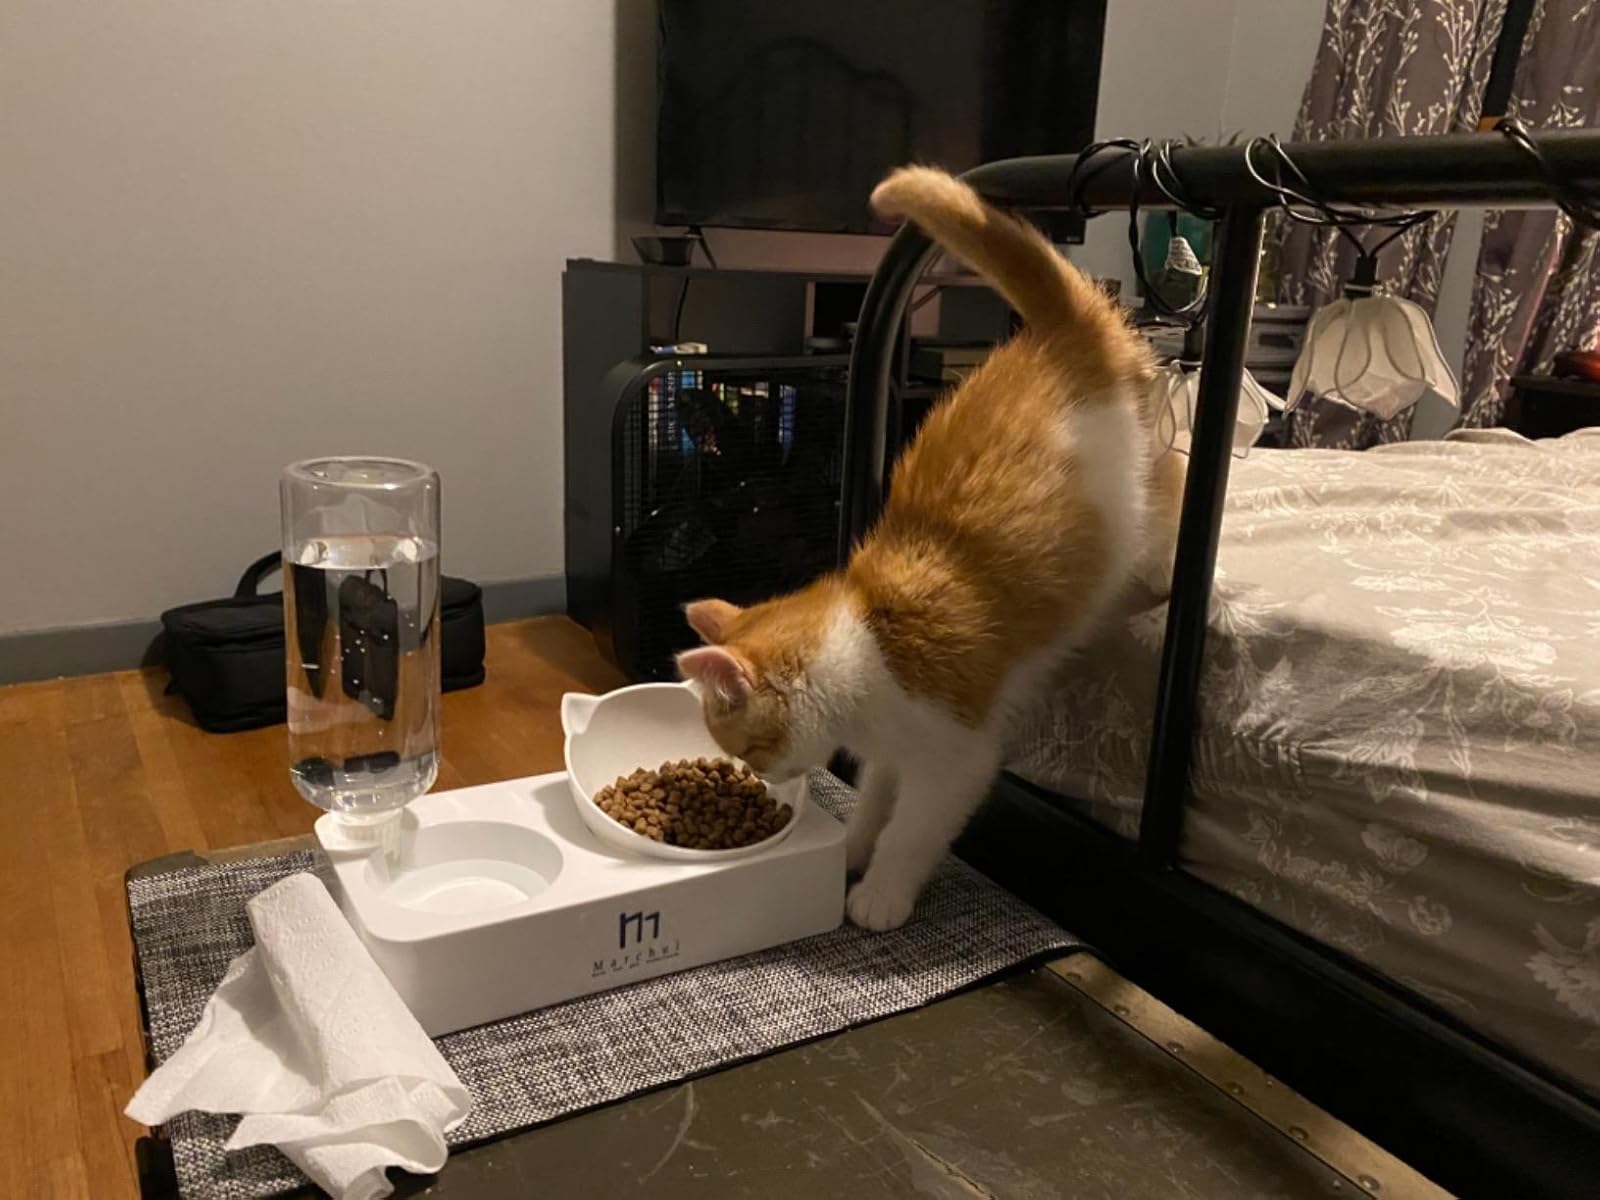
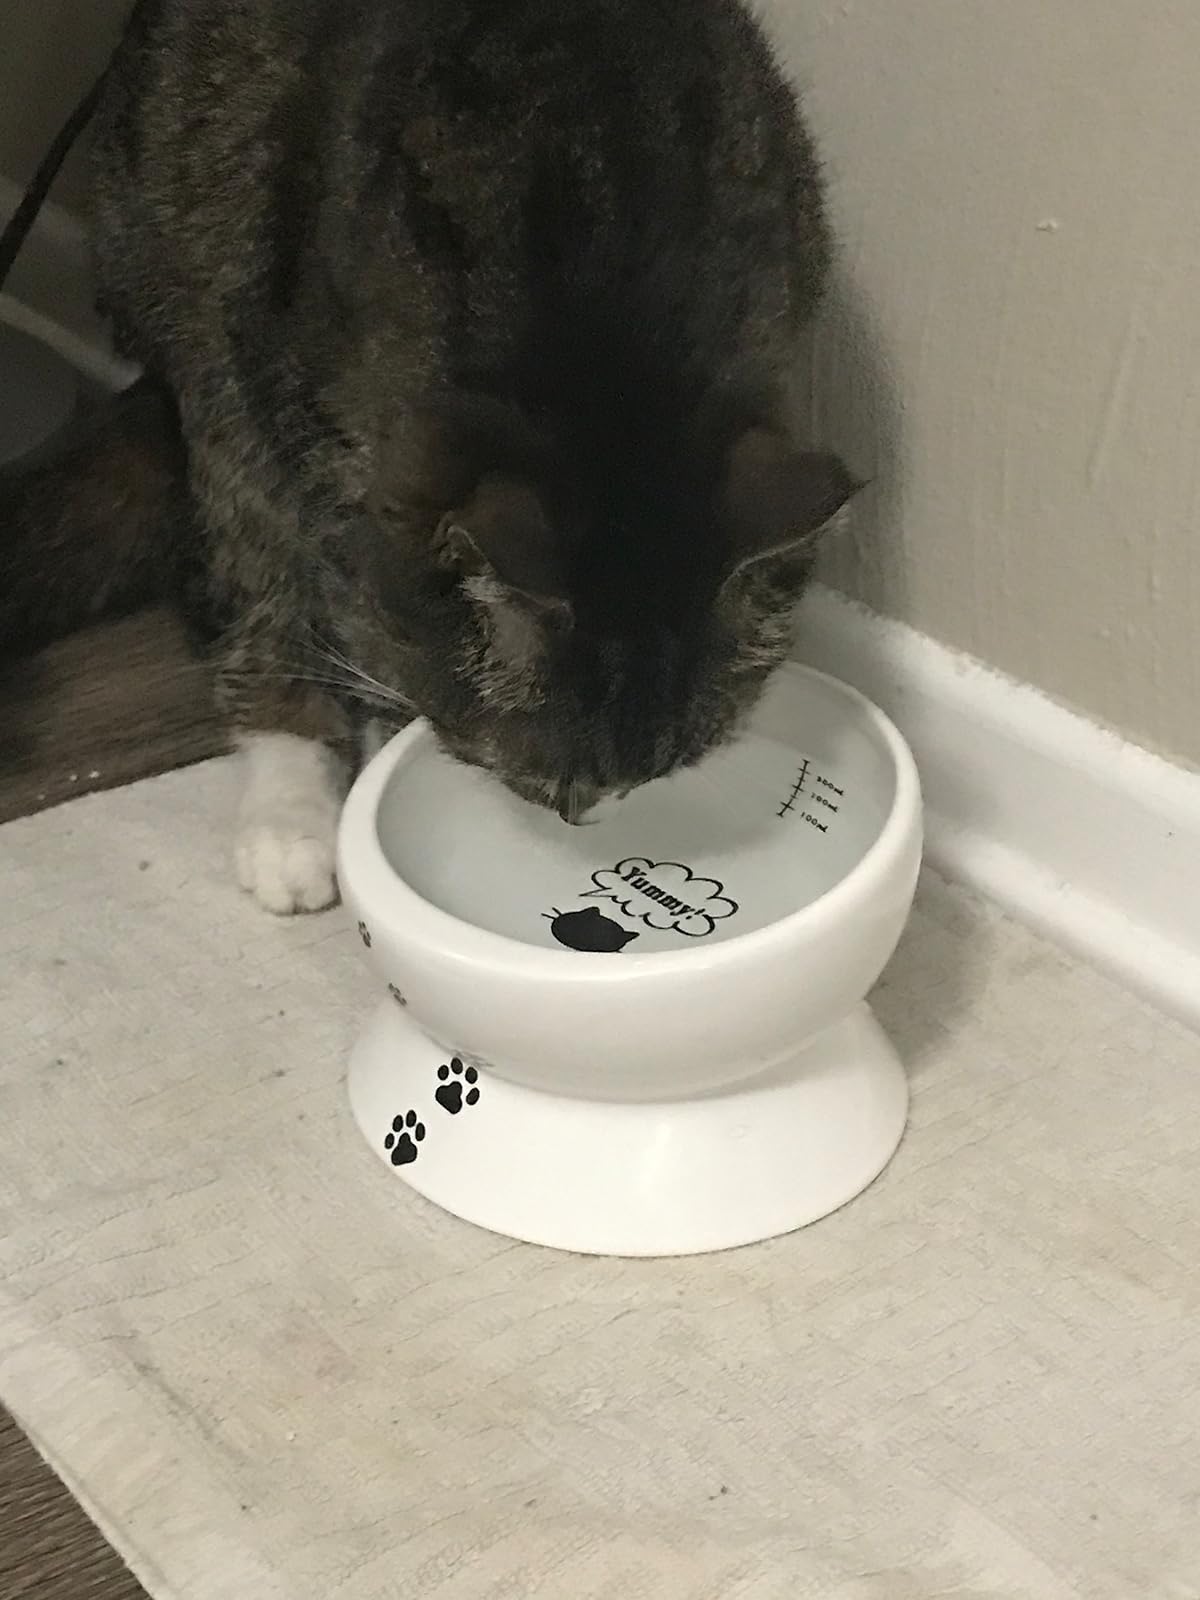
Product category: items_bowl
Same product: no